Wave intensity analysis

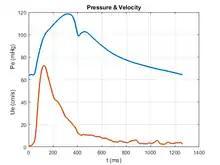
Figure 1. The pressure and velocity measured in the ascending aorta in an elderly man.

Wave intensity analysis provides a method to calculate the properties of arterial waves that give rise to arterial blood pressure, based on measurements of pressure, P, and velocity, U, waveforms (Figure 1). Wave intensity analysis is applicable to the evaluation of circulatory physiology and quantifying the pathophysiology of disorders such as coronary artery disease.